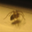
Label: spider